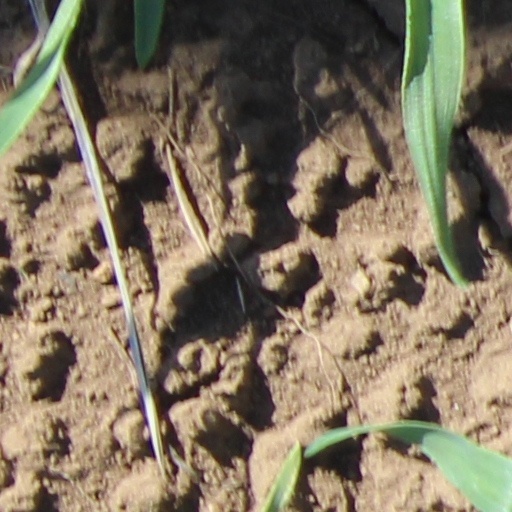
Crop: wheat